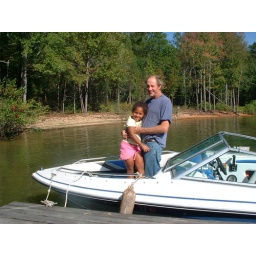
sage in the blue boat